Vy Buss

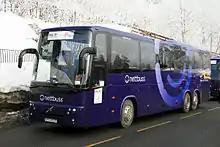
One of the last examples of Nettbuss livery (2011)

NSB Bilruter was established on 9 November 1925 as part of the Norwegian State Railway to offer supplementary bus services in Trøndelag. The first route was from Hell to Selbu Municipality, known as Selburuta. The company developed a number of routes to supplement train services.